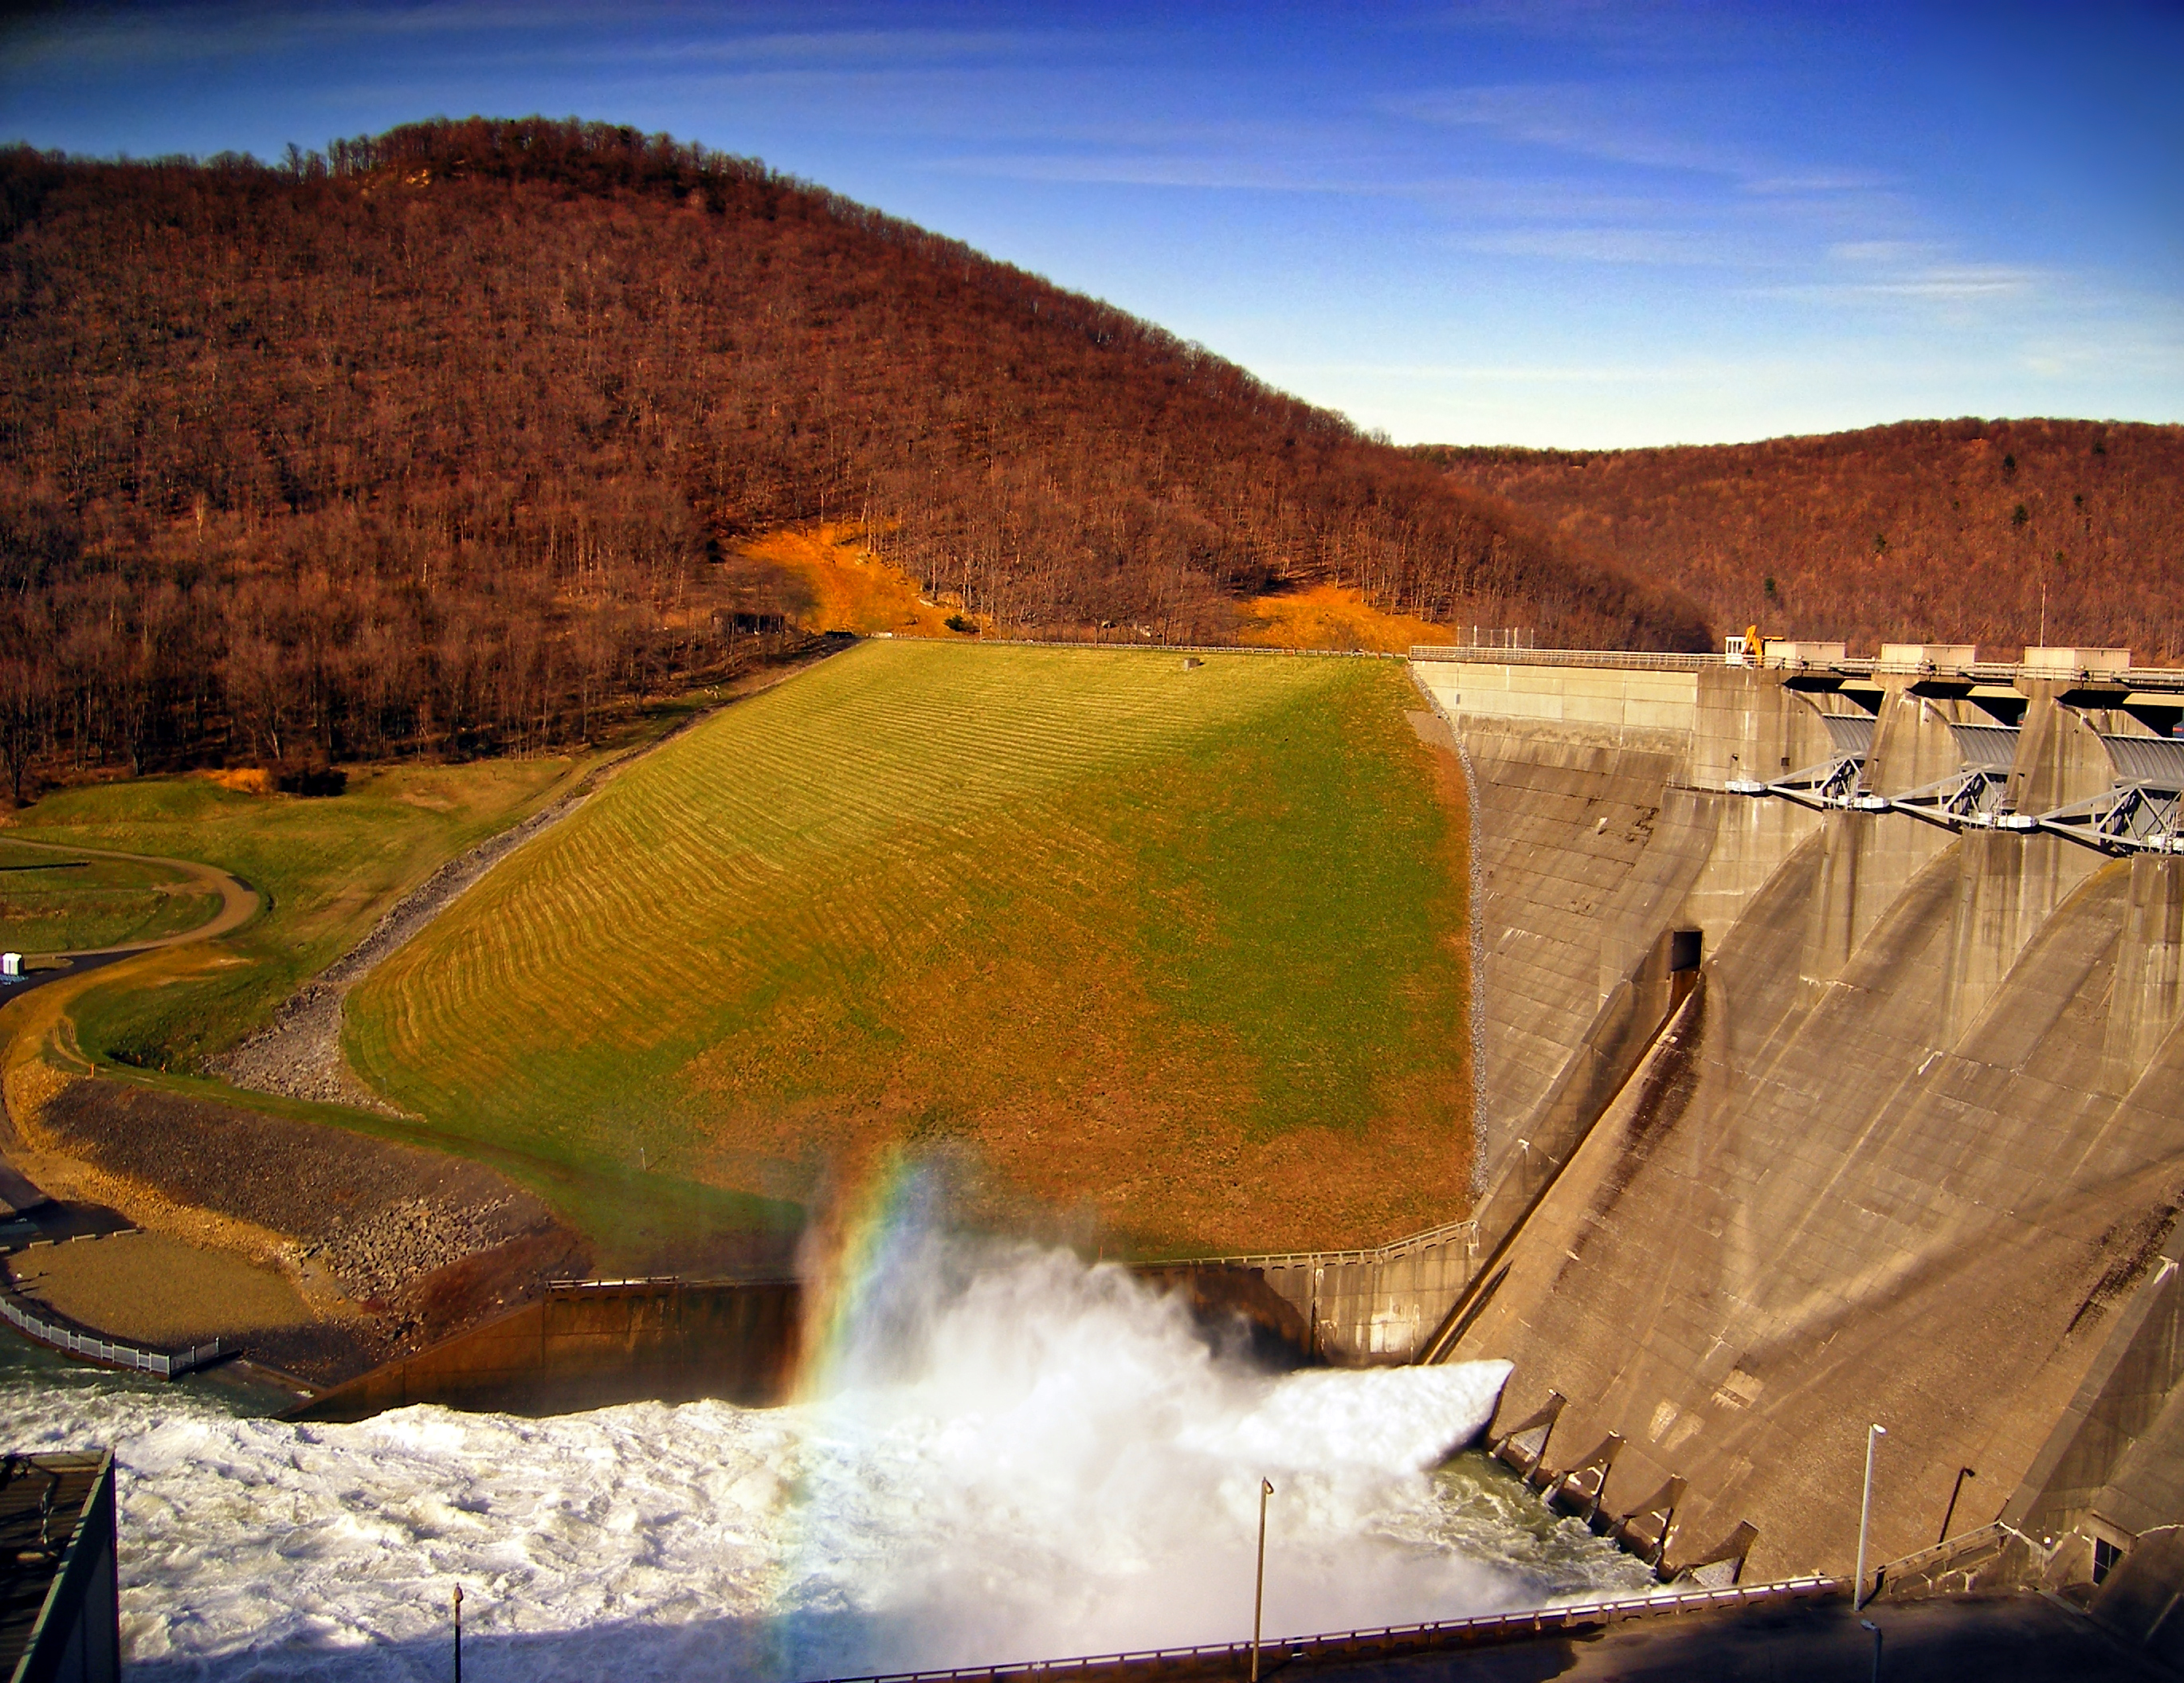
landscape, water, mountain, morning, hill, river, spring, reflection, autumn, dam, reservoir, creativecommons, pennsylvaniawilds, pennsylvania, warrencounty, alleghenyriver, kinzuadam, alleghenyreservoir, rural area, aerial photography